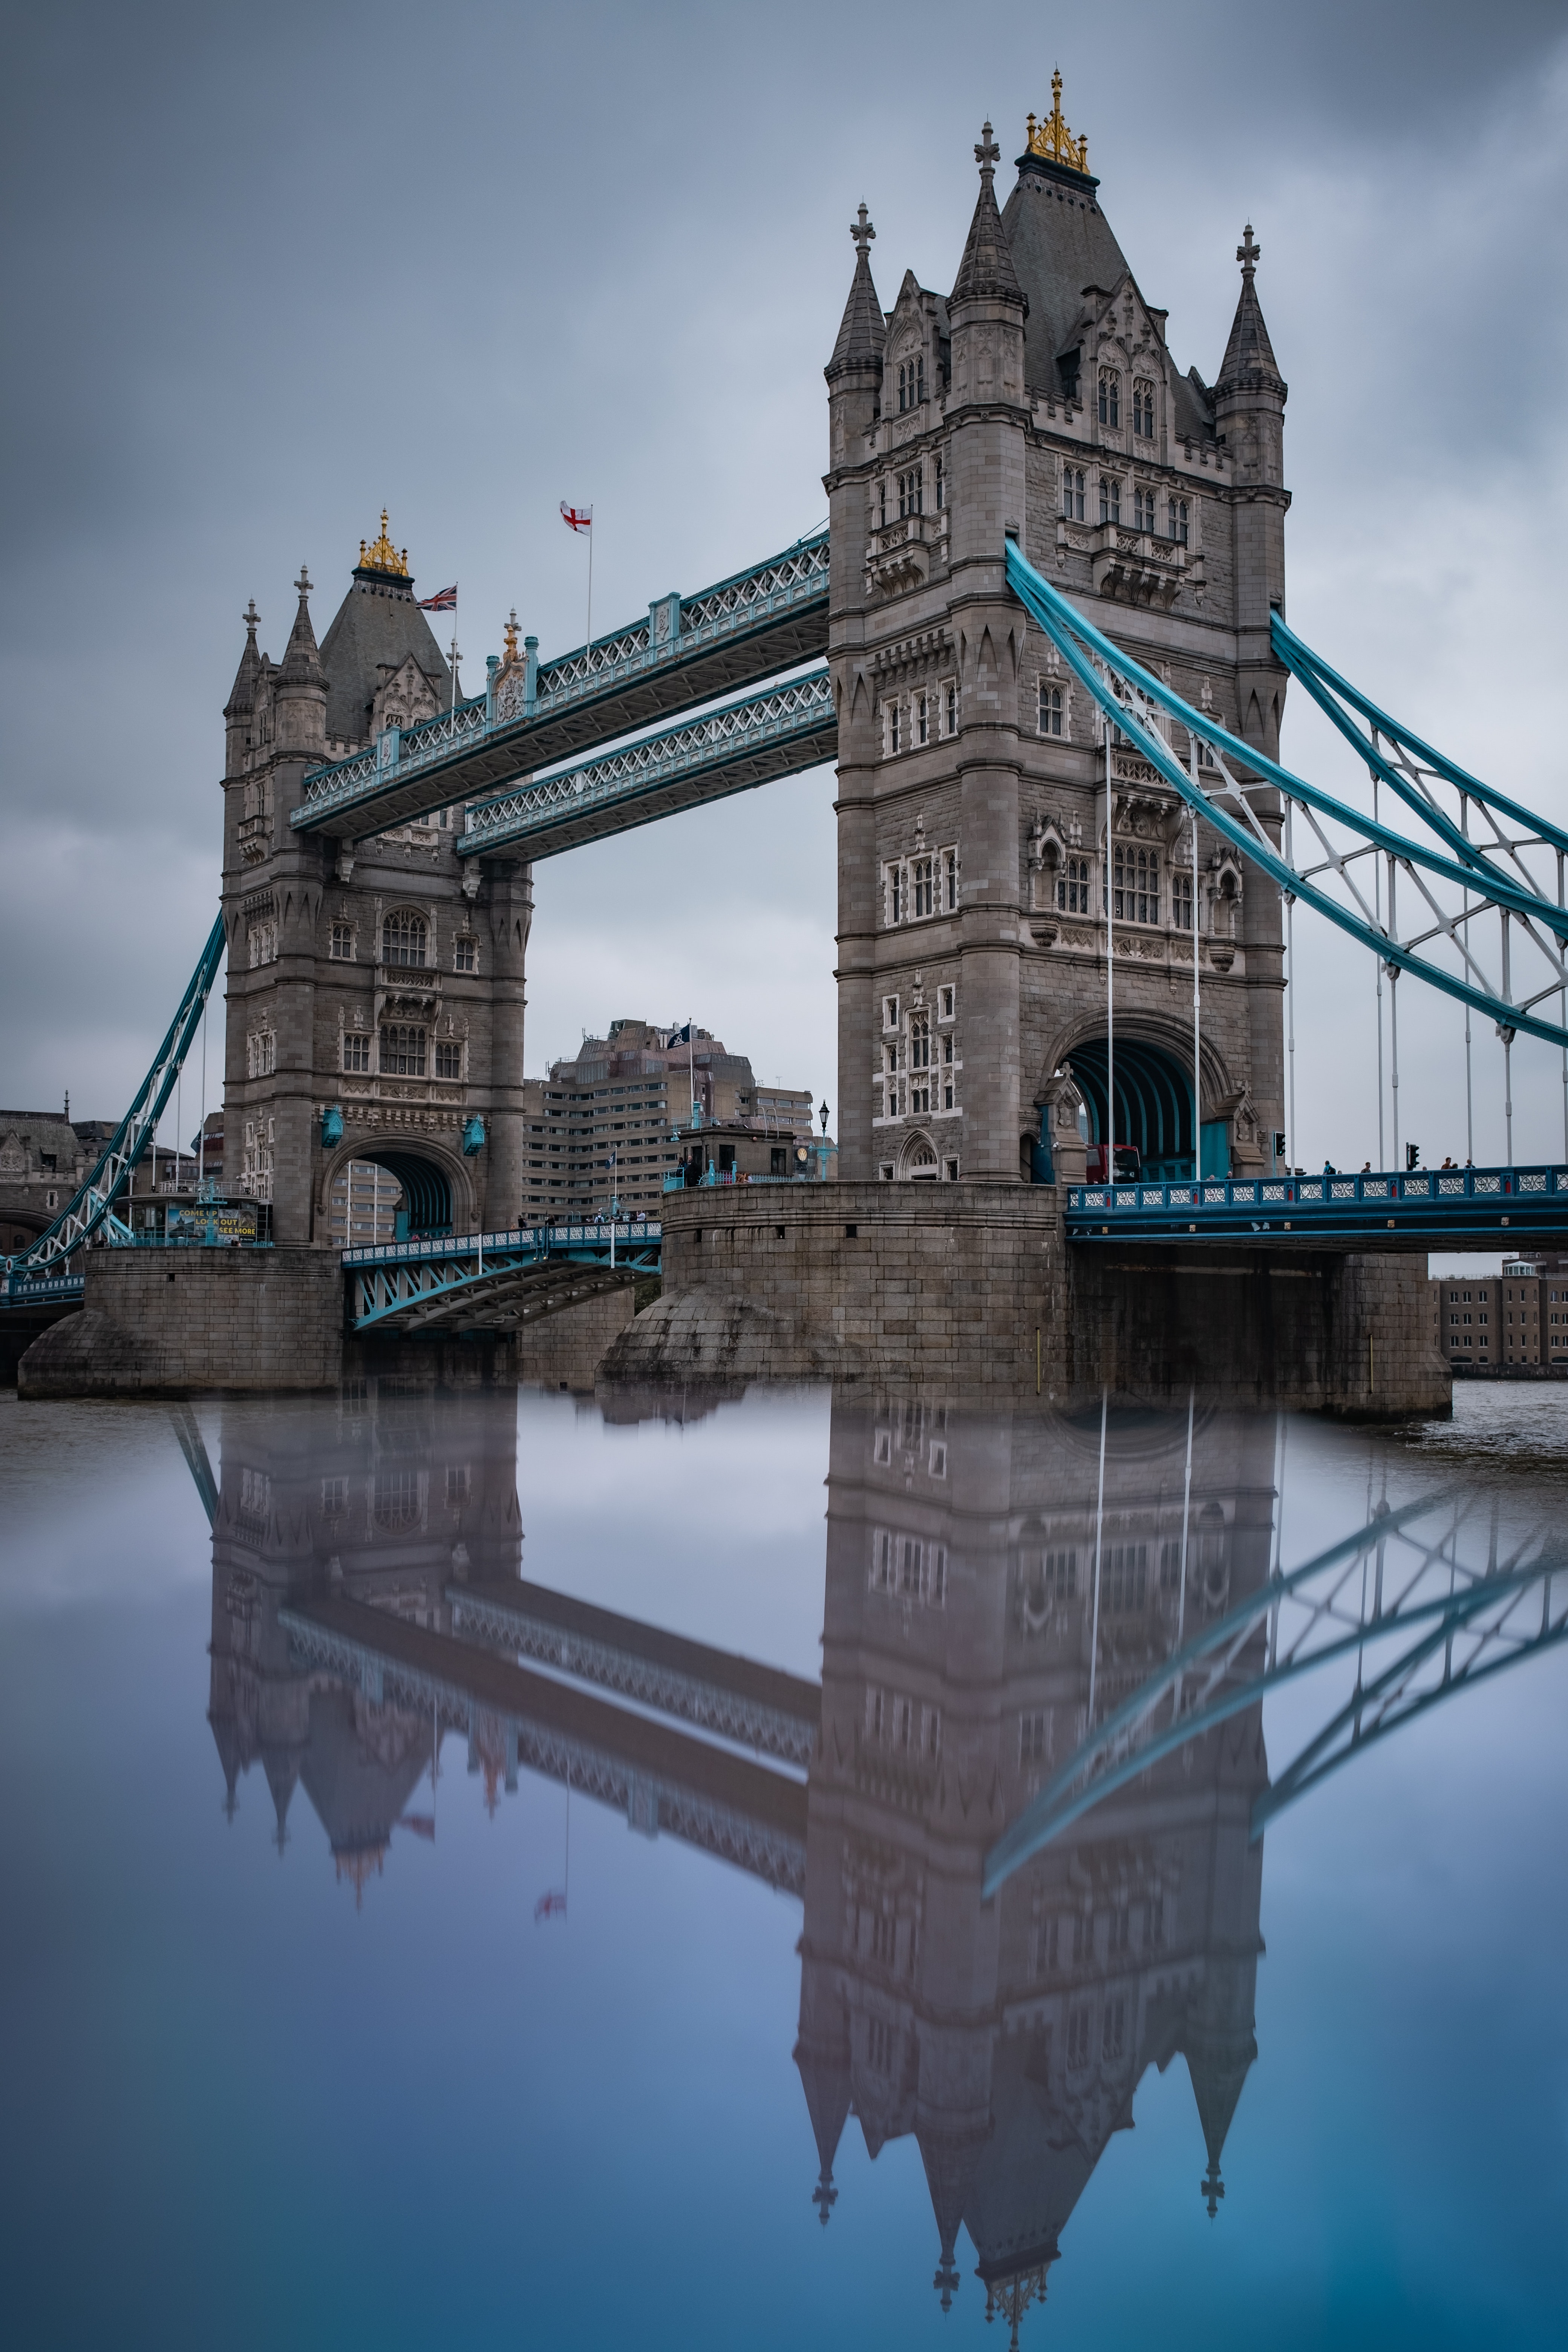
natural, water, sky, building, cloud, drawbridge, cityscape, tower, city, tower block, landmark, bridge, metropolitan area, metropolis, Moveable bridge, human settlement, lake, tree, girder bridge, reflection, metal, symmetry, nonbuilding structure, horizon, evening, fixed link, channel, reservoir, suspension bridge, cantilever bridge, night, canal, spire, urban design, skyline, beam bridge, tourism, tourist attraction, winter, river